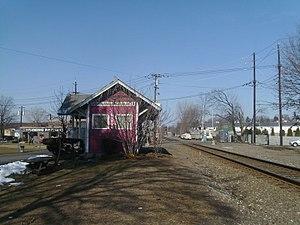
La Fairmount Avenue Station est une ancienne gare ferroviaire de la New Jersey Transit sur la Pascack Valley Line. La gare est l'une des trois stations de chemin de fer de Hackensack au New Jersey et est située à l'intersection entre l'avenue Fairmount et l'avenue du Temple.